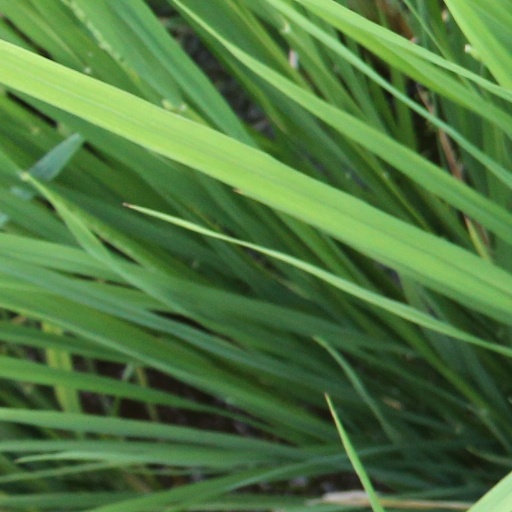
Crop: rice